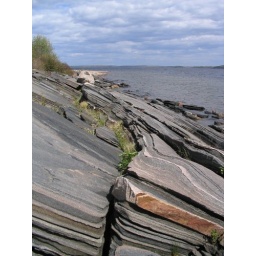
rock formations in georgian bay. lighthouse point - killbear provincial park